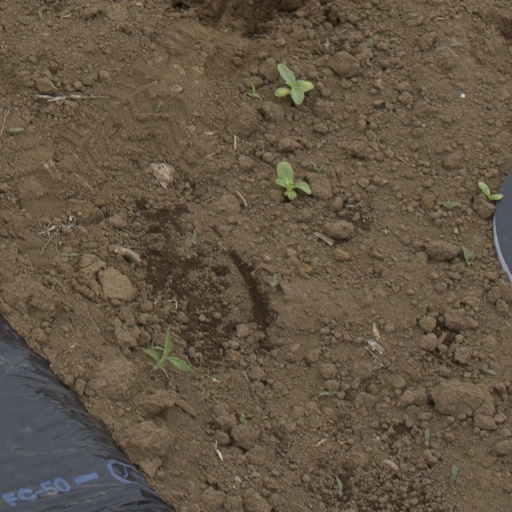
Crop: Jerusalem artichoke